Bagram Airfield

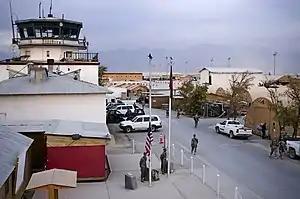
Veterans Day at the base in 2008

A second runway, long, was built and completed by the United States in late 2006, at a cost of US$68 million. This new runway is longer than the previous one and thicker, giving it the ability to land larger aircraft, such as the C-5 Galaxy, C-17 Globemaster III, Il-76, An-124, An-225 or the Boeing 747 (which is used by civilian cargo airlines).